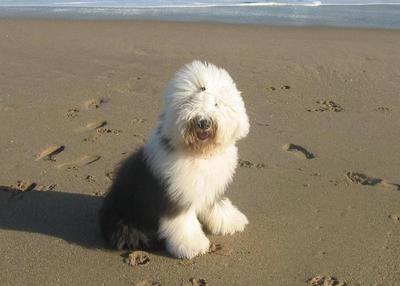
Old_English_sheepdog